Philip Wodehouse (colonial administrator)

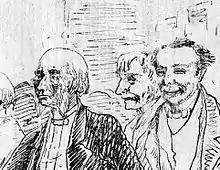
Governor Wodehouse depicted in a local Cape newspaper with his chiefs of staff.

In 1861, he was appointed Governor of the Cape Colony and British High Commissioner for Southern Africa, taking over from Sir George Grey who had been recalled for disobeying imperial orders.